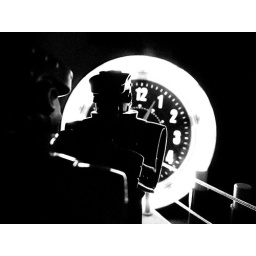
Clock boxing in black and white